By Love Possessed (film)

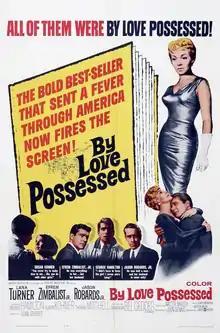
Theatrical release poster

By Love Possessed is a 1961 American drama film distributed by United Artists. The movie was directed by John Sturges, and written by Charles Schnee, based on the novel by James Gould Cozzens.